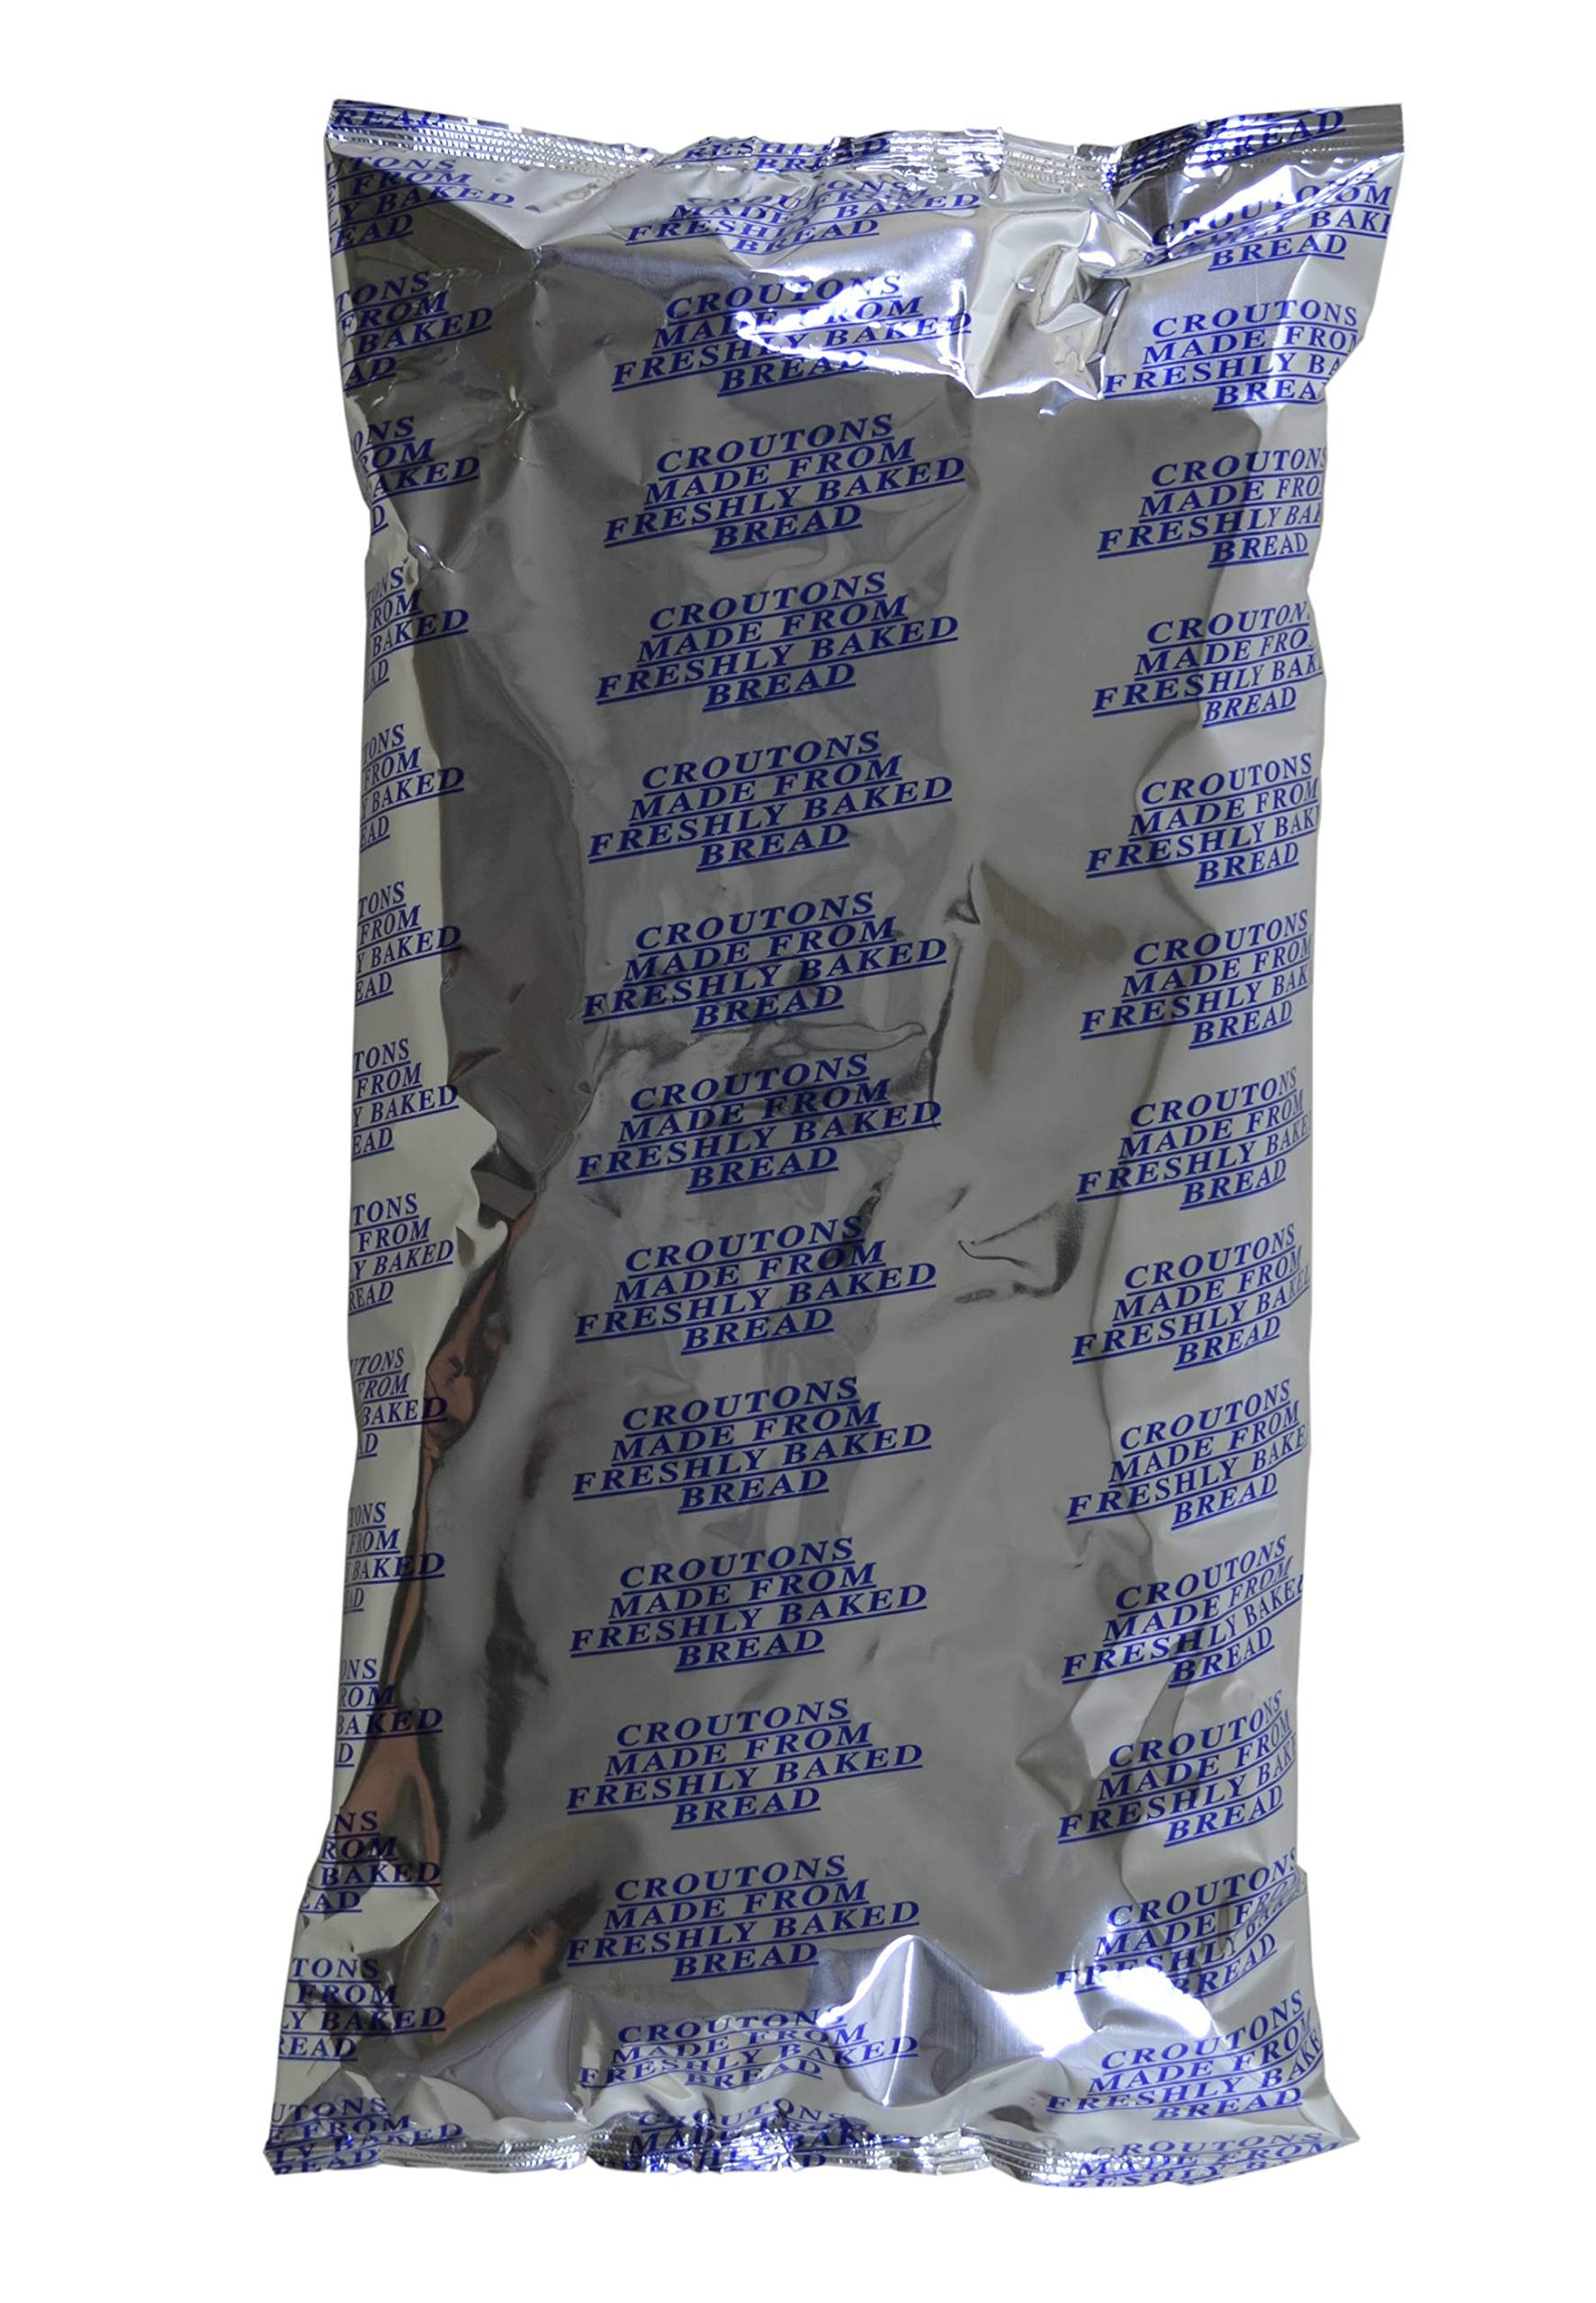
Item Name: Sugar Foods Fresh Gourmet Homestyle Seasoned Crouton, 2.5 Pound -- 8 per case.
Product Description: Sugar Foods Fresh Gourmet Homestyle Seasoned Crouton, 2.5 Pound -- 8 per case. An Americas Number 1 supplier of croutons to foodservice, we can asure you that all croutons are not made the same way. At ugar foods we make the best croutons you have ever tasted. Thgat because we do it the right way. We bake our croutons from Fresh Oven Baked bread. Then, we slice and toast our croutons top a golden brown colour, which gives them a delightful crunch and satisfying soft bite texture. Finally we lightly top them with oil and sprinkle them with premium seasoning and flavourful herbs to season each crouton. Fresh toasted and available in Herb seasoned. They feature a homestyle cut that is great for salads and soups. Or grind as a breading for italian style dishes like veal, chicken and eggplant parmesan. Trans Fat Free
Value: 8.0
Unit: Count

Price: 93.86